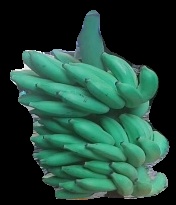
Variety: elakki-bale
Grade: grade2